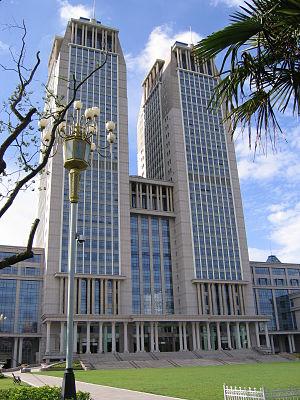
L’université Fudan située à Shanghai est une université nationale chinoise, et l'une des universités des plus sélectives de Chine, régulièrement classée parmi les 100 meilleures universités du monde. Elle est classée troisième meilleure université de Chine et meilleure université de Shanghai. Elle est membre de la Ligue C9.